Economy of Mexico

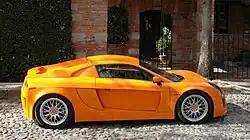
Mastretta-MXT-lg a lightweight and agile two-seat sports car, notable for its sleek design and performance capabilities.

There are almost half a million (451,000) students enrolled in electronics engineering programs with an additional 114,000 electronics engineers entering the Mexican workforce each year and Mexico had over half a million (580,000) certified electronic engineering professionals employed in 2007. From the late 1990s, the Mexican electronics industry began to shift away from simple line assembly to more advanced work such as research, design, and the manufacture of advanced electronics systems such as LCD panels, semiconductors, printed circuit boards, microelectronics, microprocessors, chipsets and heavy electronic industrial equipment and in 2006 the number of certified engineers being graduated annually in Mexico surpassed that of the United States. Many Korean, Japanese and American appliances sold in the US are actually of Mexican design and origin but sold under the OEM's client names. In 2008 one out of every four consumer appliances sold in the United States was of Mexican design.